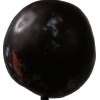
Label: plum